Features new to Windows 8

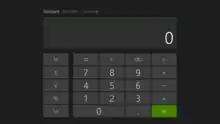
The Calculator app running in Windows 8.1

, Programs and Features, Run, Search, Power Options and Task Manager. In Windows 8.1, the Quick Link menu includes options to shut down or restart a device.